The Wacky Adventures of Ronald McDonald

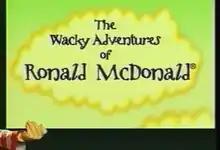
Title card

The Wacky Adventures of Ronald McDonald is an American animated retail direct-to-video television series, produced by Klasky Csupo in association with the McDonald's Corporation. It centers on McDonald's mascot Ronald McDonald and the gang in McDonaldland going on many adventures and learning lessons.